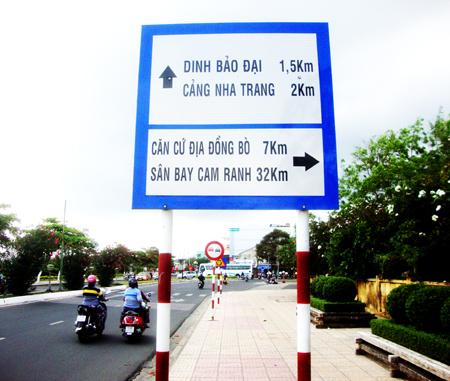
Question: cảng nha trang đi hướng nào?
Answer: đi thẳng 2 km nữa